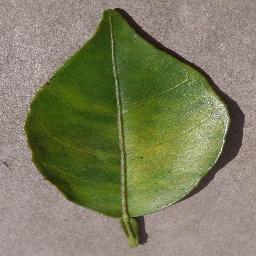
Label: Orange___Haunglongbing_(Citrus_greening)